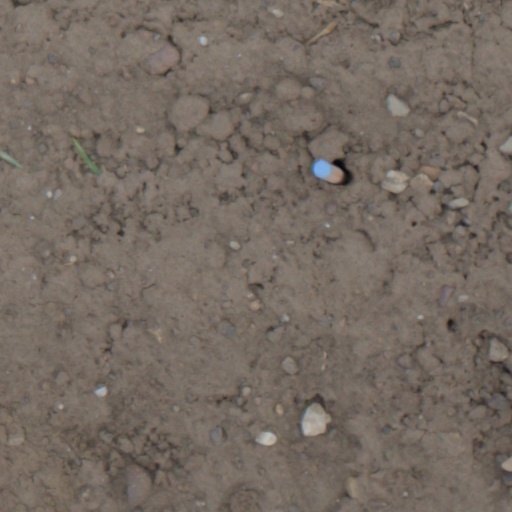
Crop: wheat